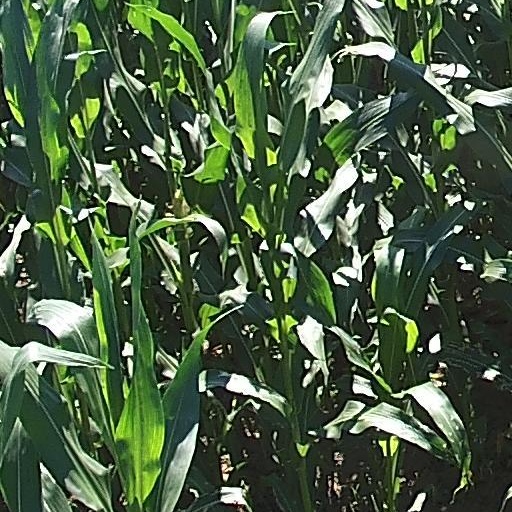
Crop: maize; corn